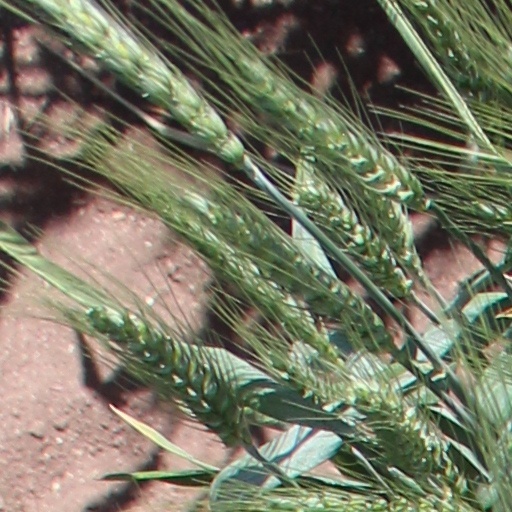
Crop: wheat